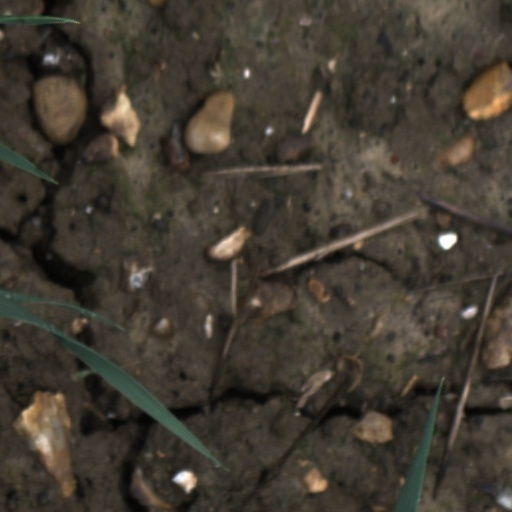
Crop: wheat